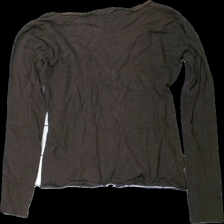
View: back
Type: Cardigan
Category: Ladies
Brand: Not in the list
Brand text on label: gianini
Colors: Brown
Material: 62% viscose 38% nylone
Cut: Regular
Size: M
Season: All
Damage location: top right
Price range: <50
Recommended usage: Export
Description: brun kofta, nopprig